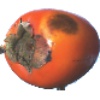
Label: kaki